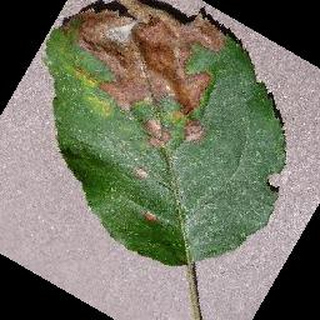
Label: apple_black_rot